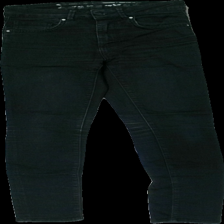
View: front
Type: Jeans
Category: Ladies
Brand: Never Denim Låg
Colors: Black
Material: 80% cotton 20% polyester
Cut: Regular, Tight
Season: All
Trend: Denim
Damage: croocked seams
Price range: 50-100
Recommended usage: Export